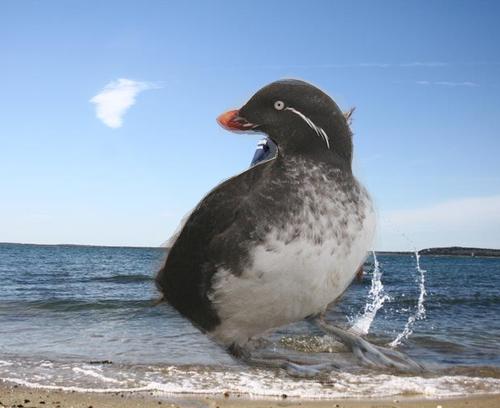
Bird species: Parakeet_Auklet
Bird type: waterbird
Background: water